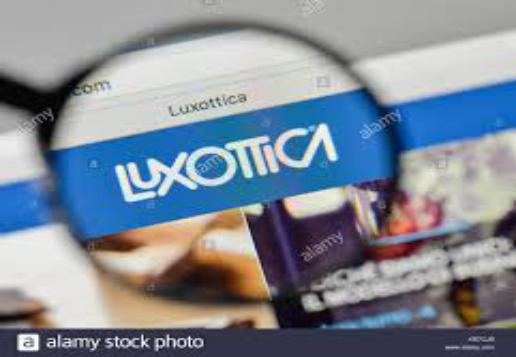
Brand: luxottica
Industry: Necessities